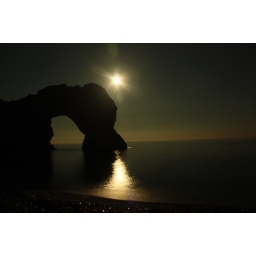
night picture of full moon in reflected in the sea of the durdle door beach